Gale Robbins

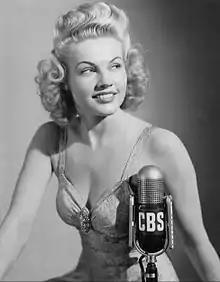
Robbins in 1941

Gale Robbins (born Betty Gale Robbins or Betty Gale Murphy, May 7, 1921 – February 18, 1980) was an American actress and singer.